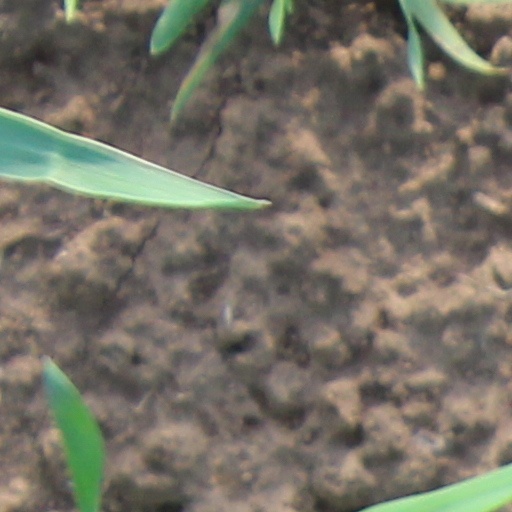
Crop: wheat